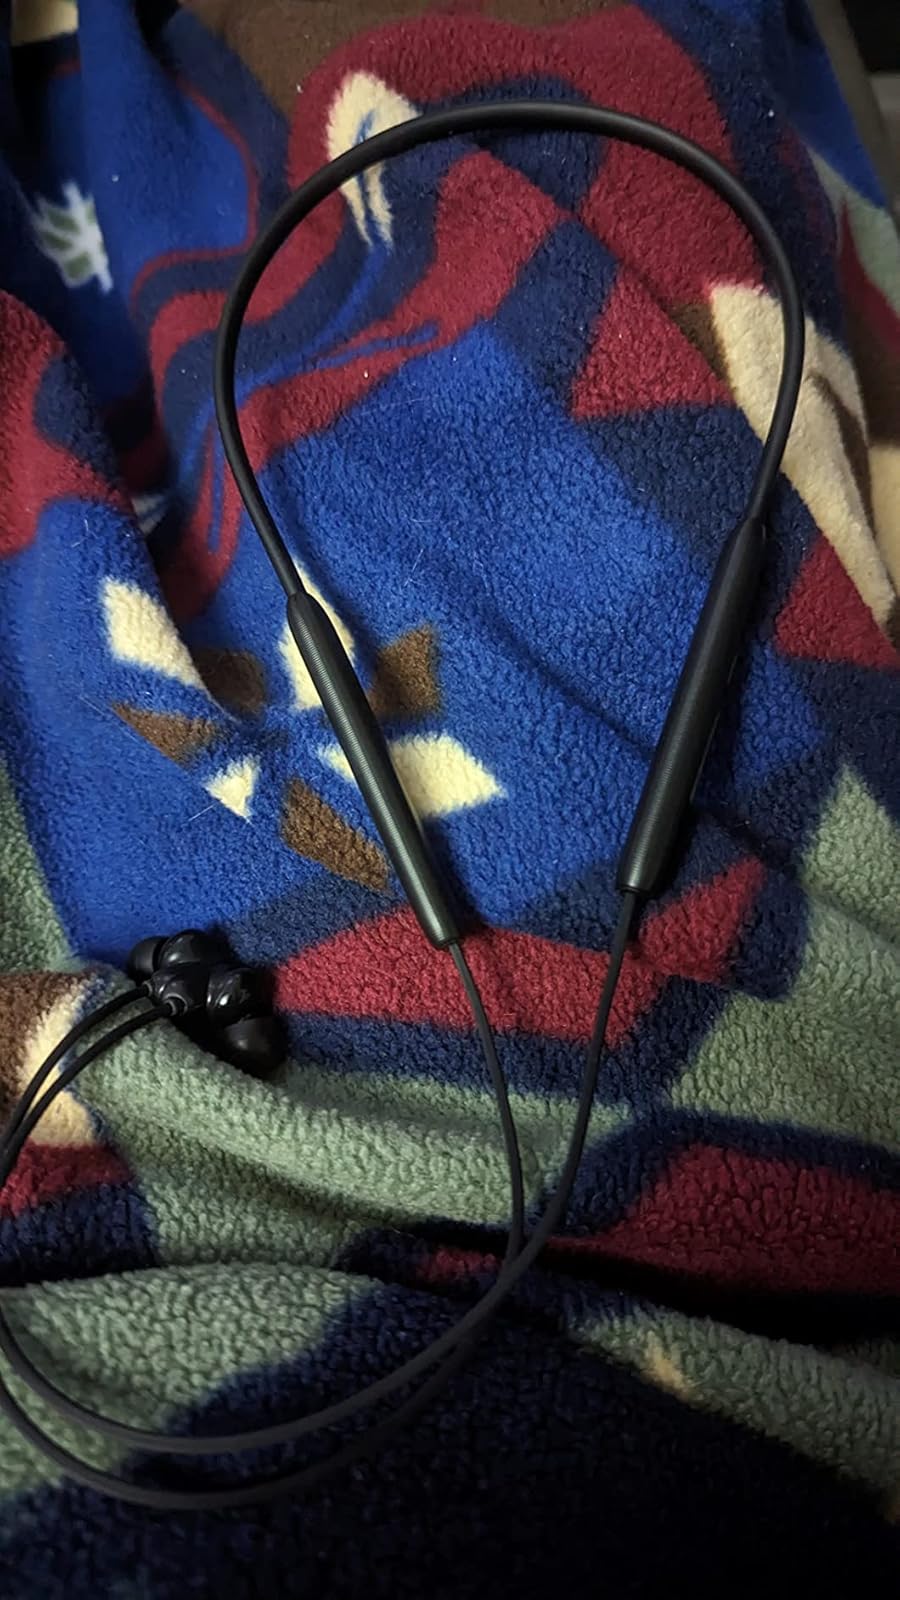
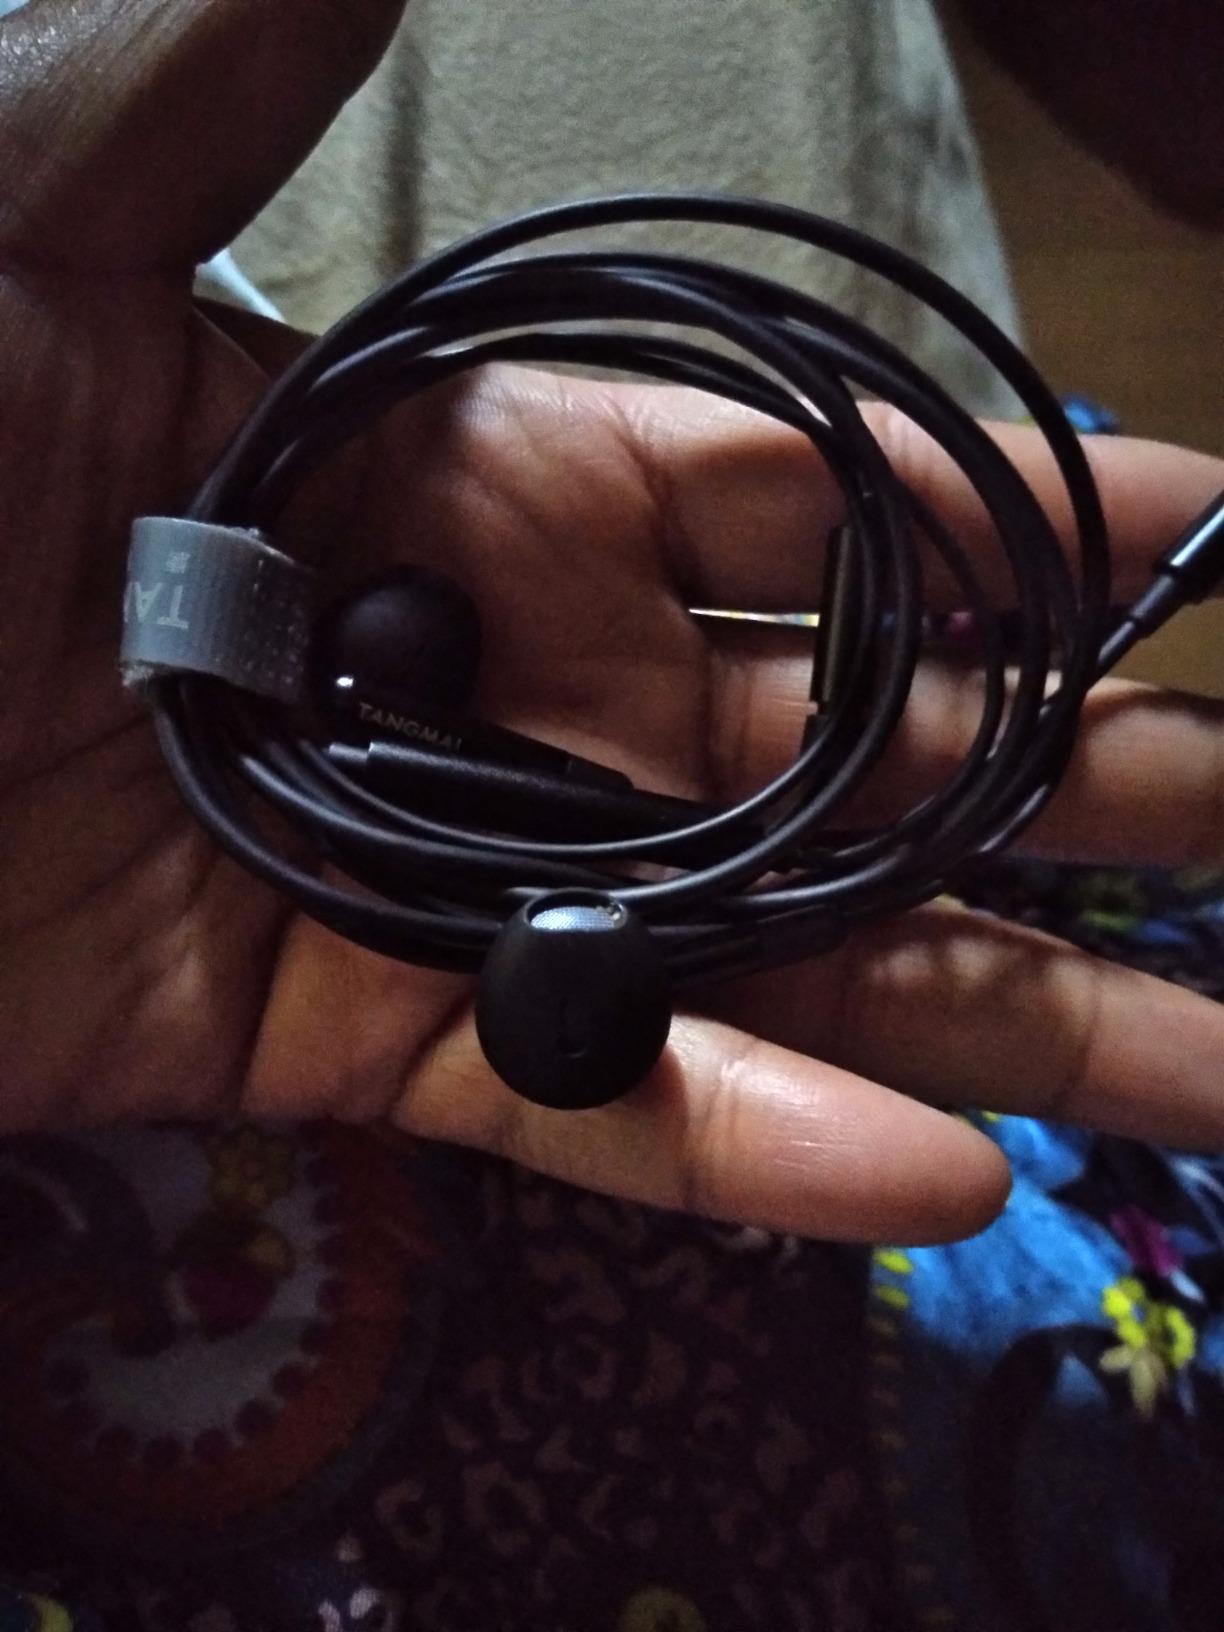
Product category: earbuds
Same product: no